SMS Kurfürst Friedrich Wilhelm

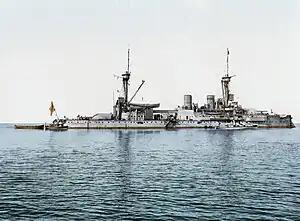
Colorized photo of while in German service

1895 began with what became the normal trips to Heligoland and then to Bremerhaven, with Wilhelm II on board. This was followed by individual ship and divisional training, which was interrupted by a voyage to the northern North Sea. On this trip, was accompanied by her sister ship ; the two battleships stopped in Lerwick in Shetland from 16 to 23 March. This was the first time units of the main German fleet had left home waters. The purpose of the exercise was to test the ships in heavy weather; both vessels performed admirably. In May, more fleet maneuvers were carried out in the western Baltic, and they were concluded by a visit of the fleet to Kirkwall in Orkney. The squadron returned to Kiel in early June, where preparations were under way for the opening of the Kaiser Wilhelm Canal. Tactical exercises were carried out in Kiel Bay in the presence of foreign delegations to the opening ceremony.